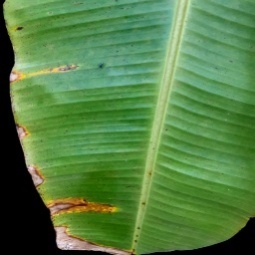
Label: Potassium